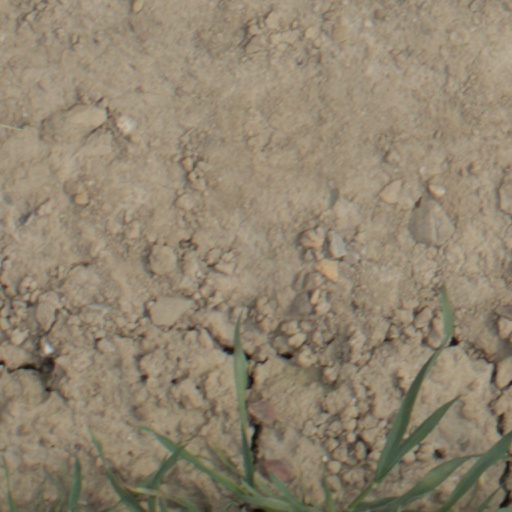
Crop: wheat